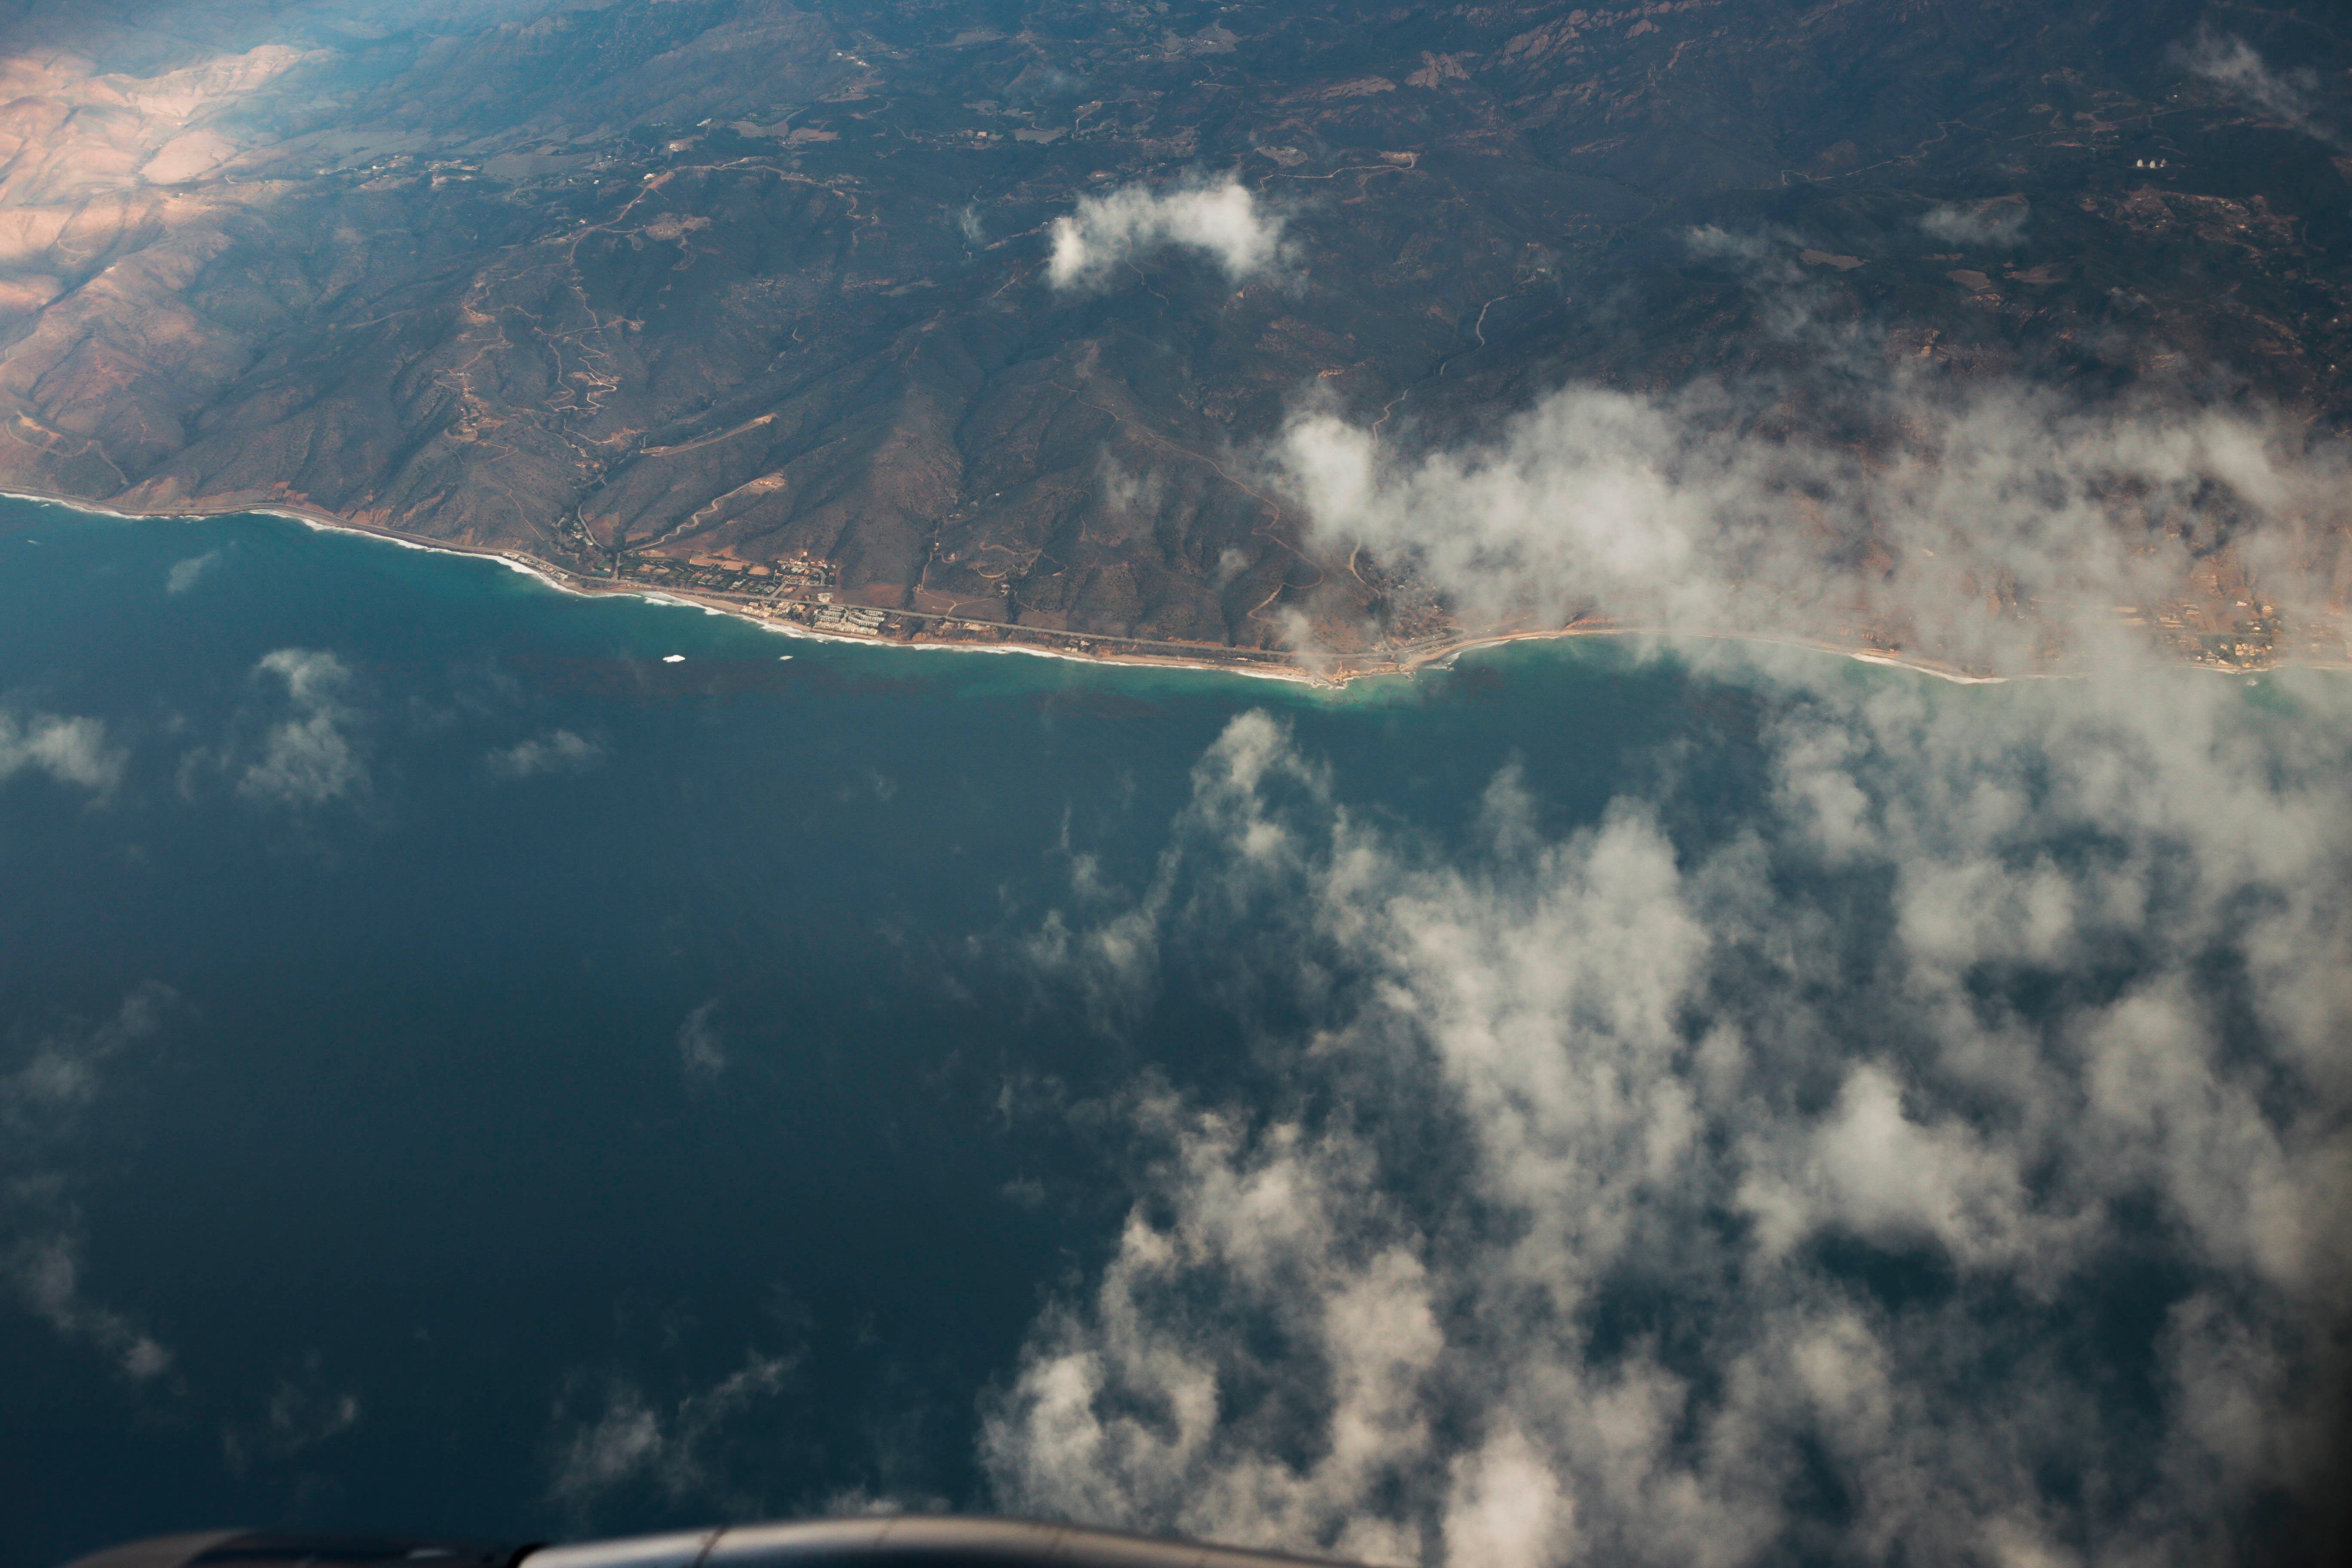
horizon, mountain, cloud, sky, photography, sunlight, morning, atmosphere, mountain range, reflection, flight, aerial photography, meteorological phenomenon, atmospheric phenomenon, atmosphere of earth, mountainous landforms